Yevgeny Popov (journalist)

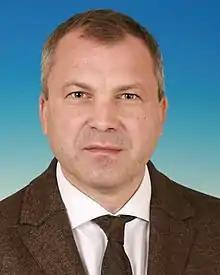
Official portrait, 2021

Evgeny Georgievich Popov (born September 11, 1978) is a Russian politician, journalist and a deputy of the 8th State Duma.